National Hotel disease

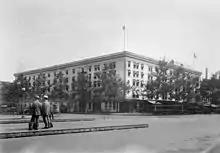
The National Hotel in Washington, D.C., the site of the mysterious disease

The National Hotel epidemic was a mysterious sickness that began to afflict persons who stayed at the National Hotel in Washington, D.C., in early January 1857. At the time, the hotel was the largest in the city. By some accounts, as many as 400 people became sick, and nearly three dozen died.